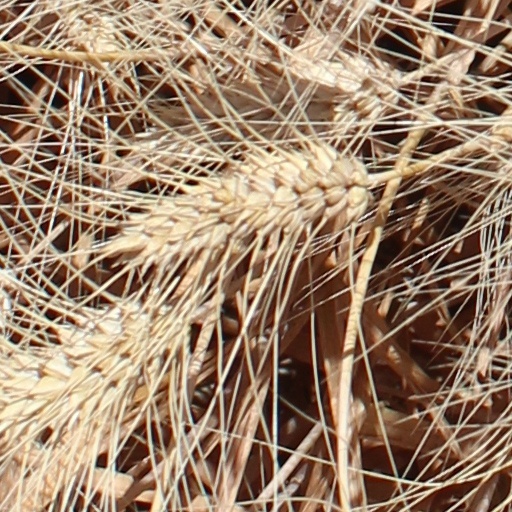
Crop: wheat